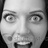
Emotion: surprise